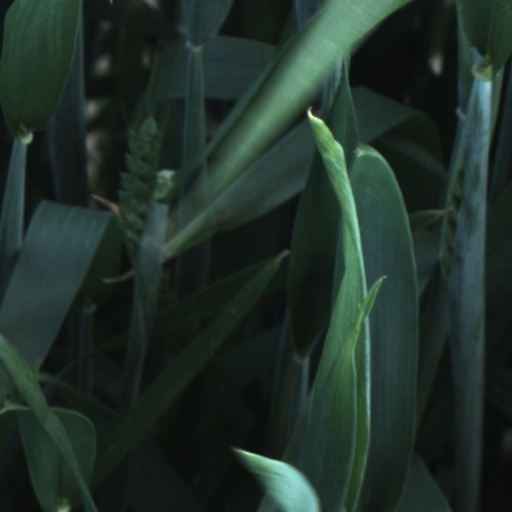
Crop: wheat